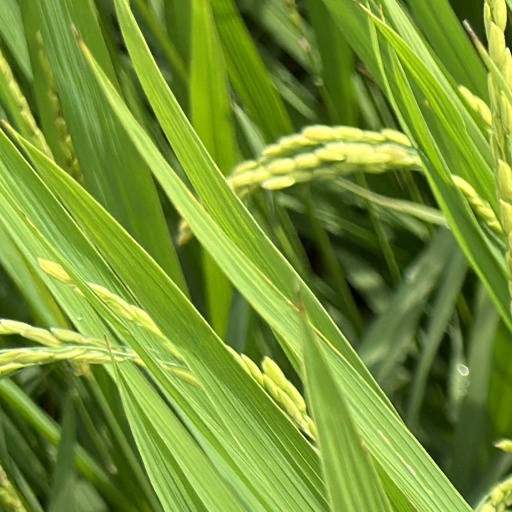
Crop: rice